Timeline of United States discoveries

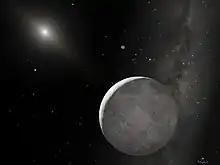
Artist impression of Eris and Dysnomia. Eris is the main object, Dysnomia the small grey disk just above it. The flaring object top-left is the Sun.

First launched in 1715 from London, England, the "Whydah" was a three-masted ship of galley-style design measuring in length, rated at 300 tons burden, and could travel at speeds up to . Christened "Whydah" after the West African slave trading kingdom of Ouidah, the vessel was configured as a heavily armed trading and transport ship for use in the Atlantic slave trade, carrying goods from England to exchange for slaves in West Africa. It would then travel to the Caribbean to trade the slaves for precious metals, sugar, indigo, and medicinal ingredients, which would then be transported back to England. Captained by the English pirate Samuel Bellamy, the "Whydah", on April 26, 1717, sailed into a violent storm dangerously close to Cape Cod and was eventually driven onto the shoals at Wellfleet, Massachusetts. At midnight she hit a sandbar in of water some from the coast of what is now Marconi Beach. Pummelled by -an-hour winds and 30 to waves, the main mast snapped, pulling the ship into some of water where she violently capsized, taking Bellamy, all but two of his 145 men, and over 4.5 tons of gold, silver and jewels with it. After years of exhaustive searching, it was in 1984 that world headlines were made when American archeological explorer Barry Clifford found the only solidly-identified pirate shipwreck ever discovered, the "Whydah". Two-hundred thousand artifacts and sunken treasures were discovered in the shipwreck as well.